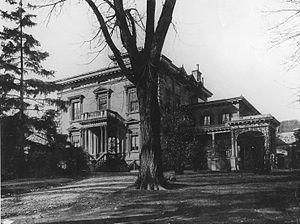
Impression, Résidence du sénateur Mackay, rue Sherbrooke Ouest, Montréal, QC, vers 1910, Encre sur papier monté sur carton - Demi-ton - 15 x 20 cm